Egypt men's national goalball team

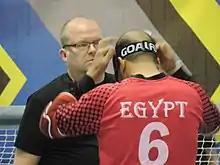
Eyeshade check of player no. 6 at the World Goalball Championships, Malmö, Sweden (2018).

The team competed in the 2018 World Championships from 3 to 8 June 2018, in Baltiska Hallen, Malmö, Sweden. Athletes included: Hassan Mohammed Hassan Abdelshafy Abdalla, Eltaher Omar Hassan Mahmoud, and Adel Tolba Mohammed.